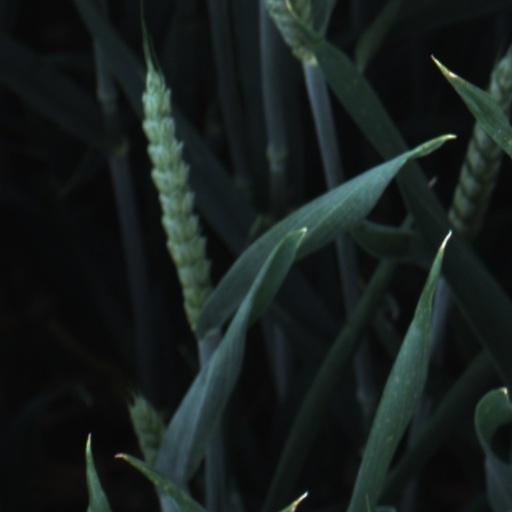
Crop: wheat